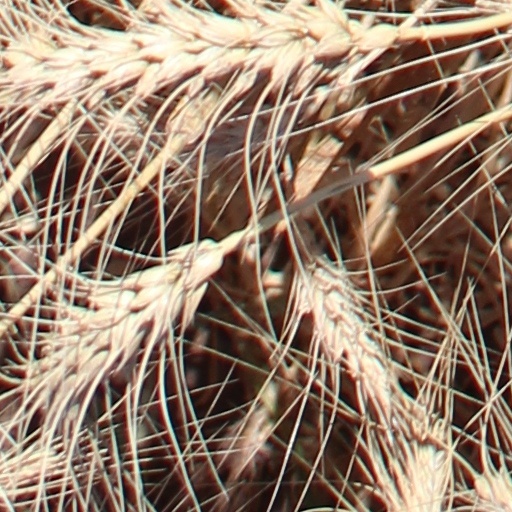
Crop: wheat